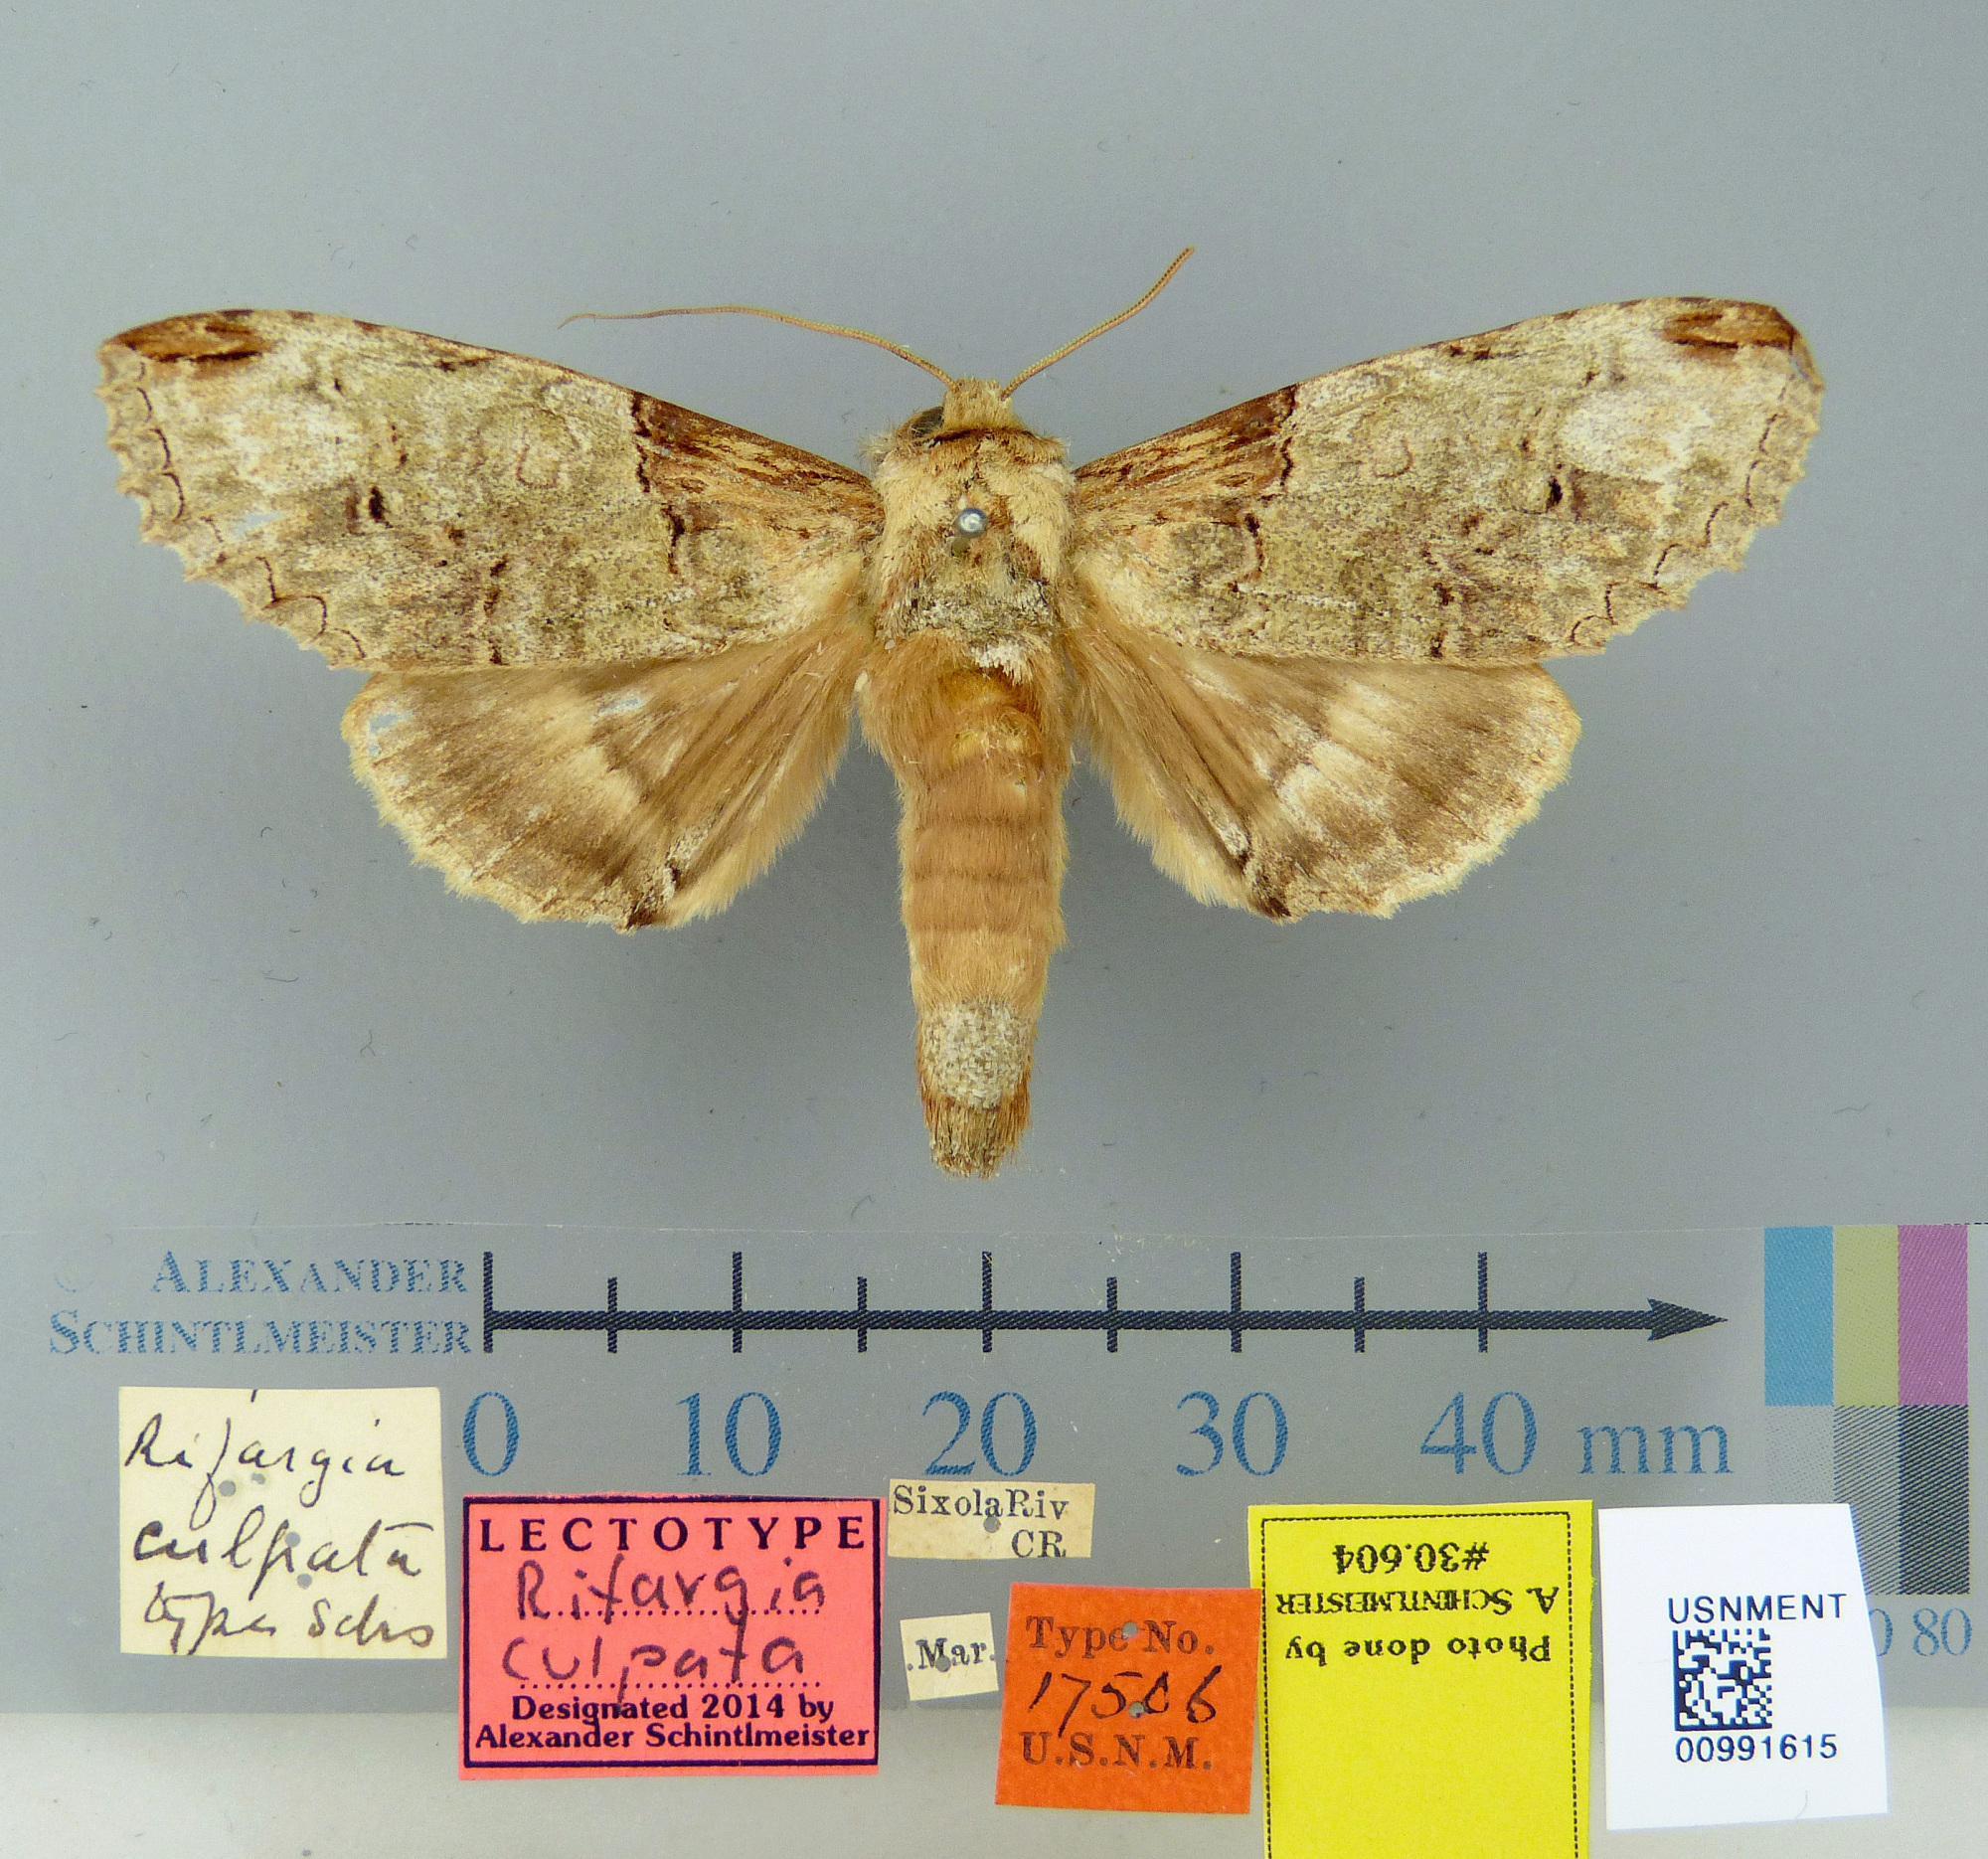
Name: Rifargia culpata
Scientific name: Rifargia culpata Schaus, 1912
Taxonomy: Animalia, Arthropoda, Insecta, Lepidoptera, Notodontidae
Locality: Sixola [Sixaola] River, Limon, Costa Rica